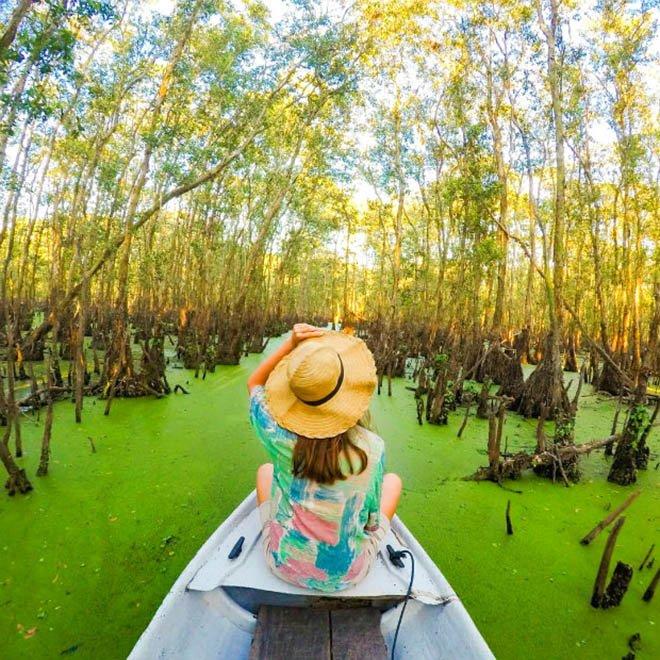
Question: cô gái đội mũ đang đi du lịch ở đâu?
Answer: ở trong một khu rừng sinh thái